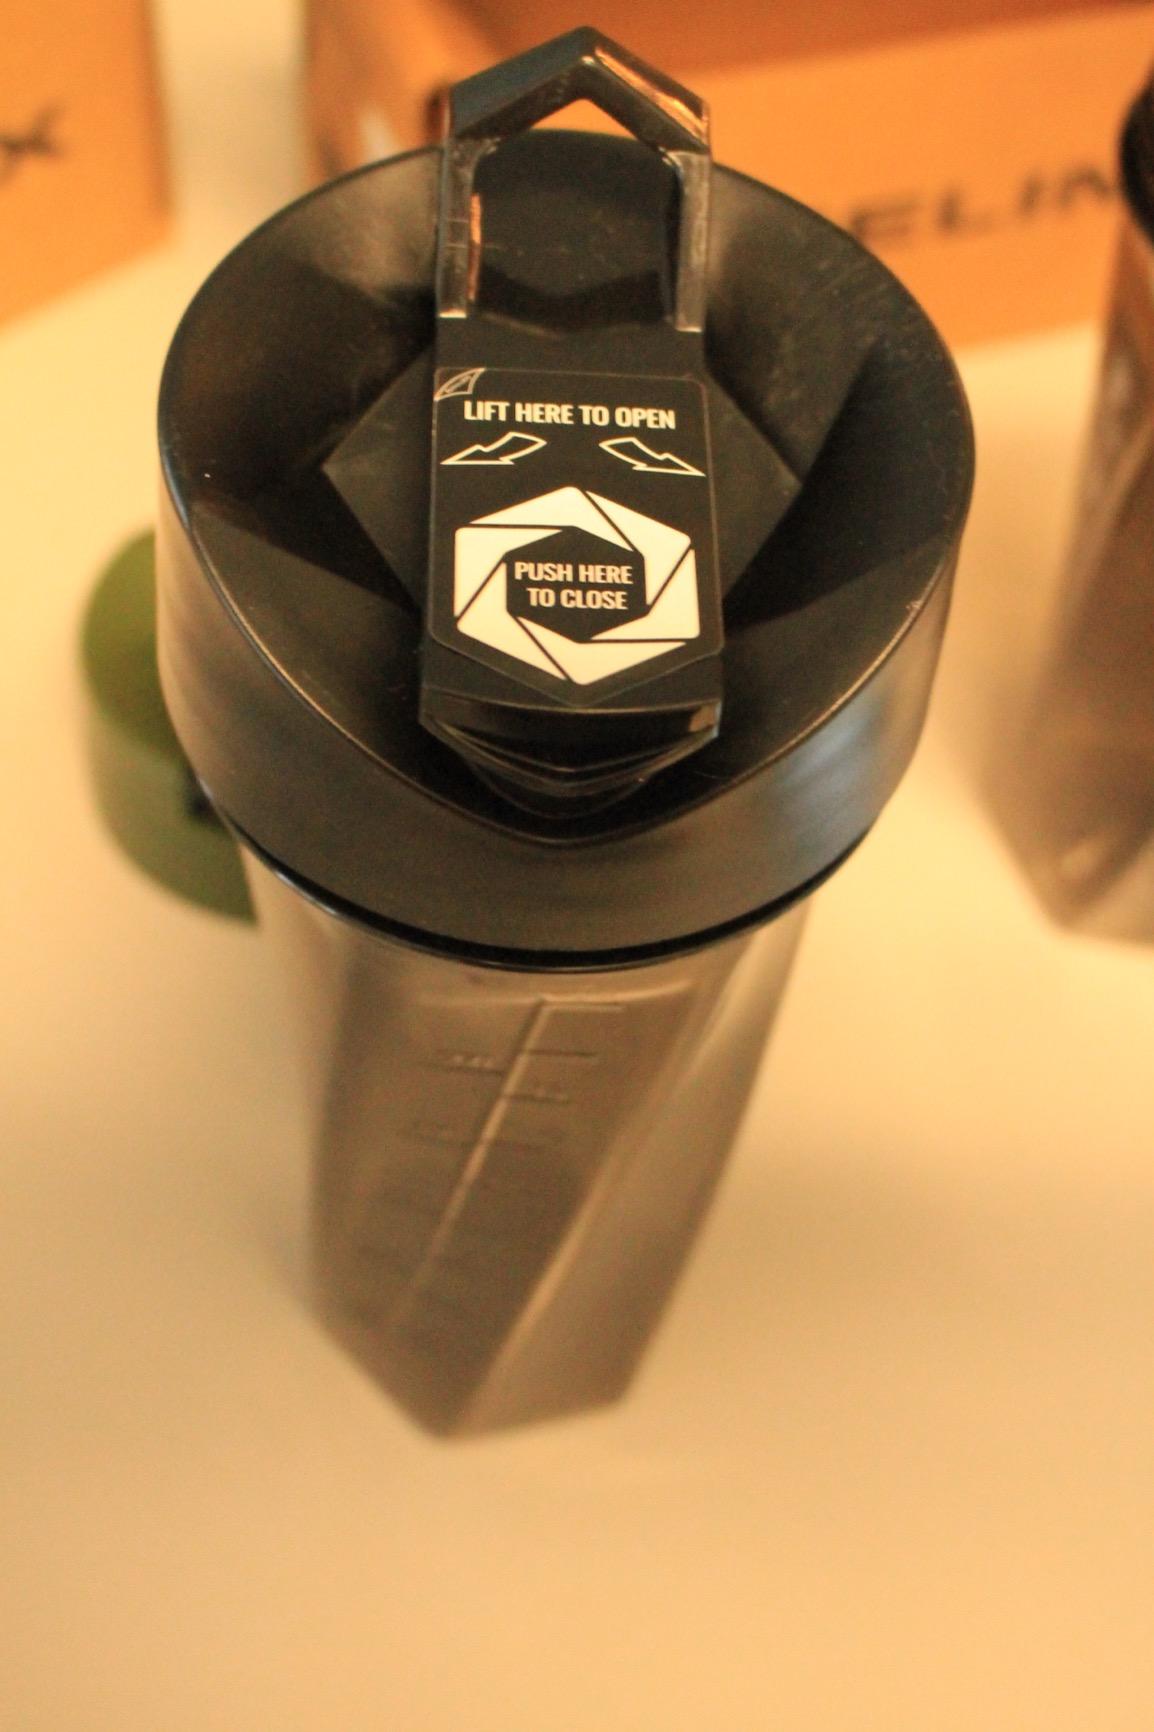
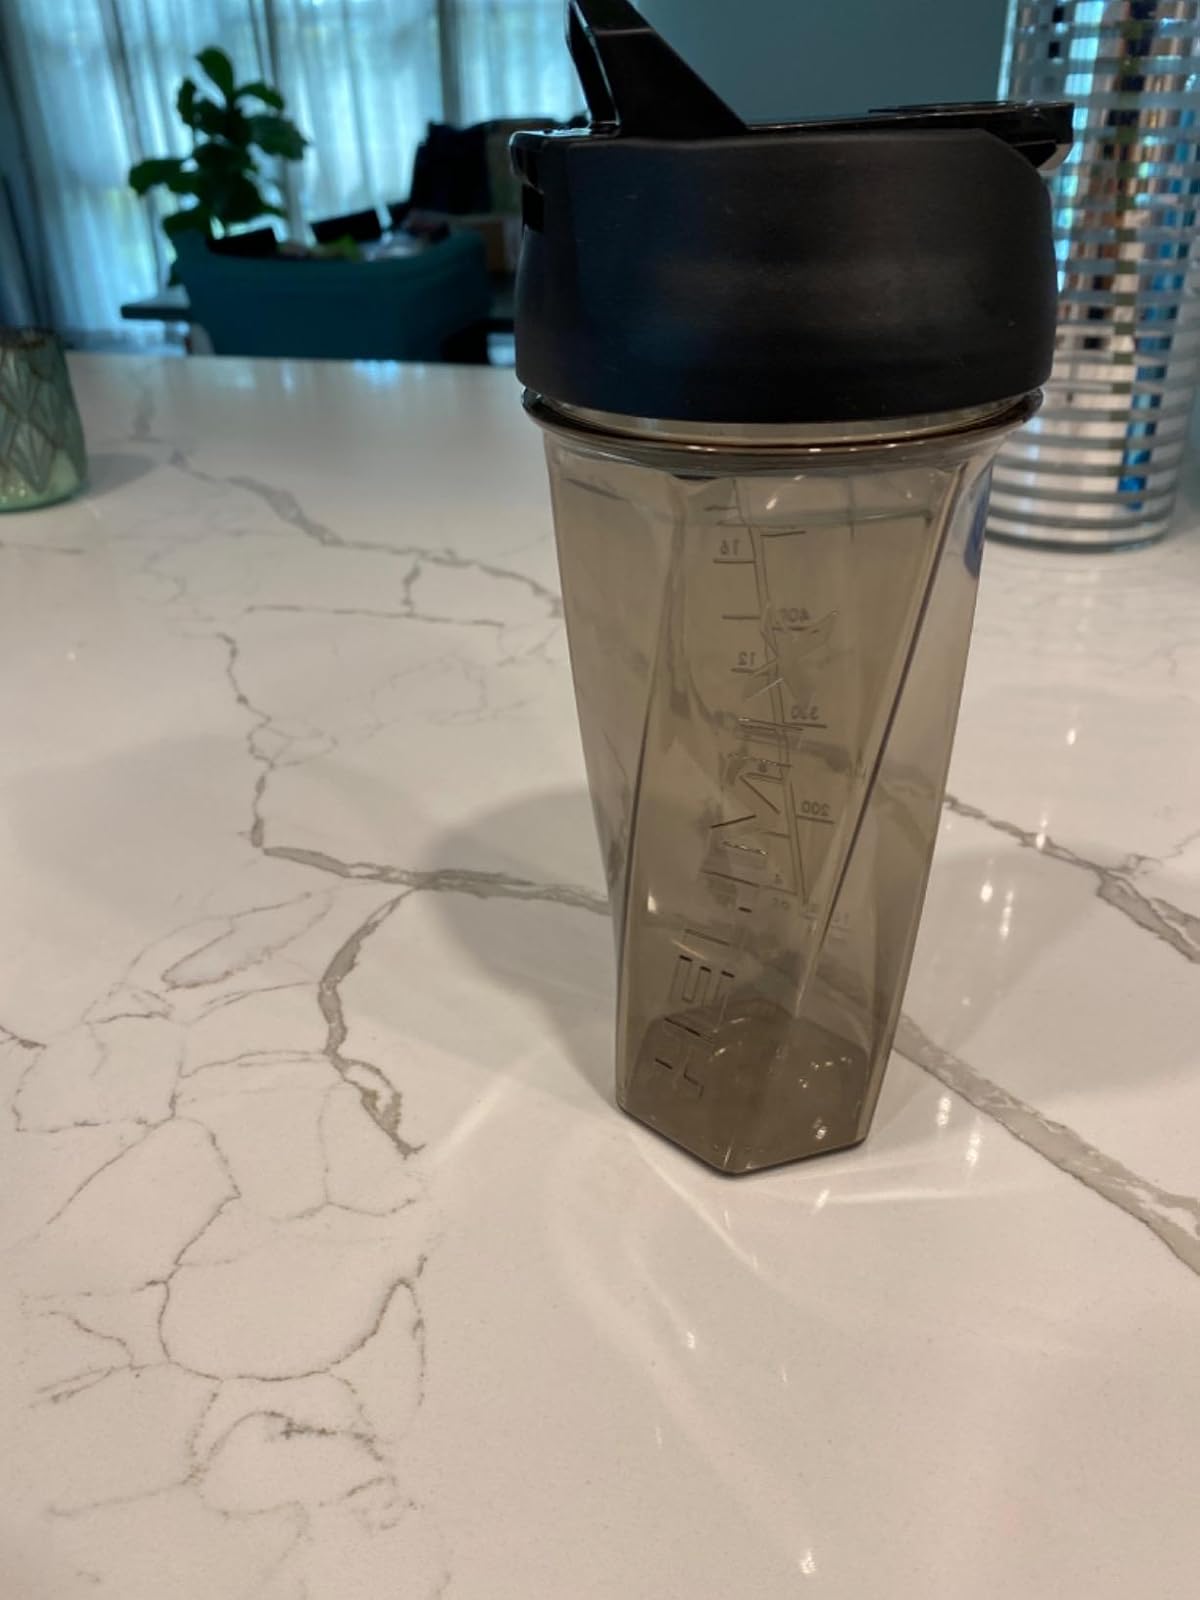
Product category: items_blender
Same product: yes